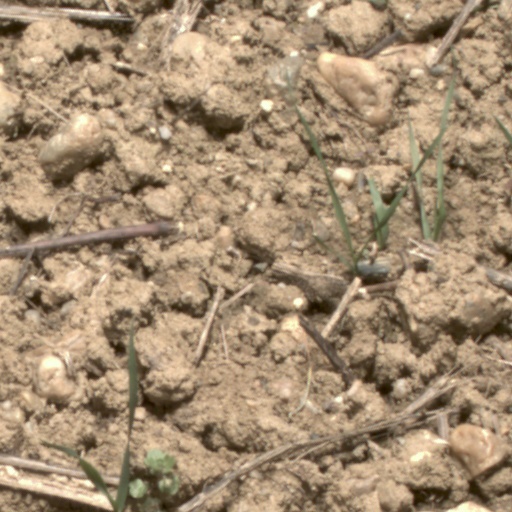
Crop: wheat